Squalicorax

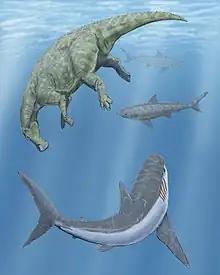
Two "Squalicorax" and a "Cretoxyrhina" circling around a dead "Claosaurus"

"Squalicorax" was a medium-sized shark, typically measuring about long. The largest specimen of "S. pristodontus", SDSM 47683, was significantly larger, measuring up to long.